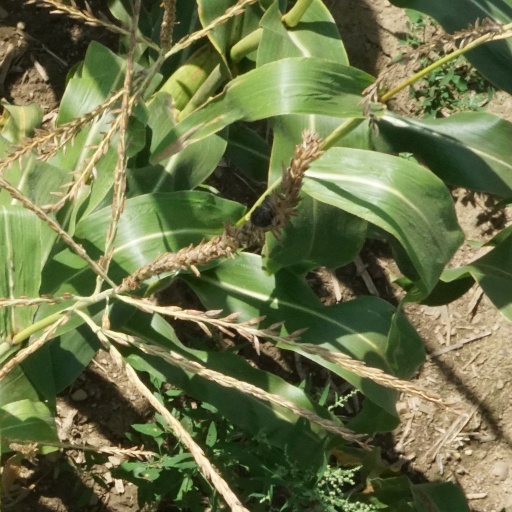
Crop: maize; corn